Homosexuality and religion

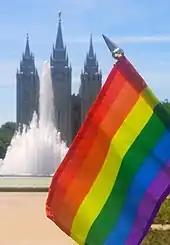
An LGBT pride flag in front of the Salt Lake City temple in Utah.

Christian denominations hold a variety of views on homosexual sex, ranging from outright condemnation to complete acceptance. Throughout the majority of Christian history, most Christian theologians and denominations have considered homosexual sex as immoral or sinful. Most Christian denominations welcome people attracted to the same sex, but teach that homosexual sex is sinful. These denominations include the Roman Catholic Church, the Eastern Orthodox church, the Oriental Orthodox churches, Confessional Lutheran denominations such as the Lutheran Church–Missouri Synod and the Wisconsin Evangelical Lutheran Synod, and some other mainline denominations, such as the Reformed Church in America and the American Baptist Church, as well as Conservative Evangelical organizations and churches, such as the Evangelical Alliance, and fundamentalist groups and churches, such as the Southern Baptist Convention. Pentecostal churches such as the Assemblies of God, as well as Restorationist churches, like Iglesia ni Cristo, the Jehovah's Witnesses and the Church of Jesus Christ of Latter-day Saints, also take the position that homosexual sexual activity is sinful.